Describe the emotion expressed in this image:  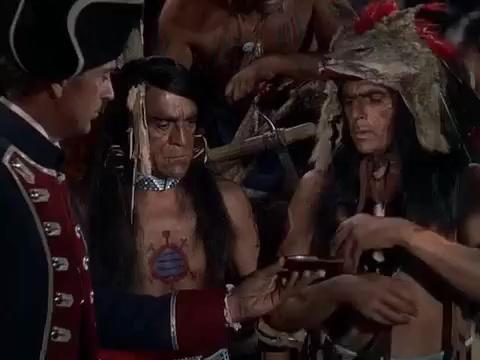
This person displays Fear, valence and arousal with low intensity.